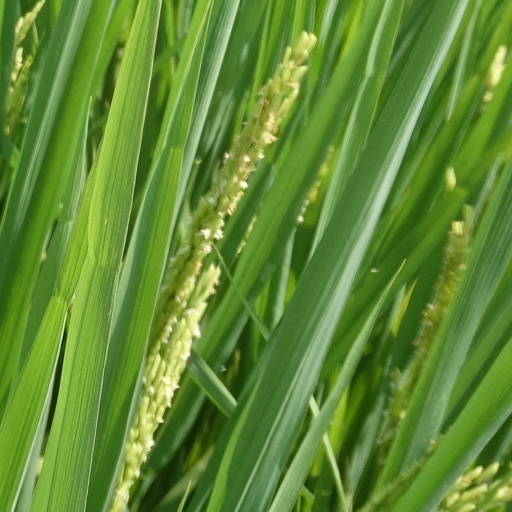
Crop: rice